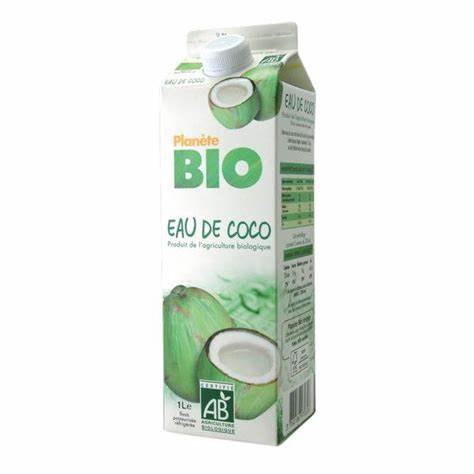
Waste category: cardboard